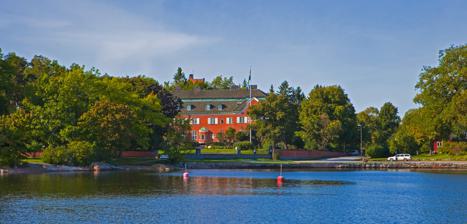
Building: Villa Pauli, Djursholm
Country: Sweden
Year built: 1907
Villa Pauli seen from the Stora Värtan Villa Pauli is a villa and club located at Strandvägen 19 in the suburb of Djursholm and county of Stockholm , Sweden . It lies on the shore of the Stora Värtan some 8 kilometres (5.0 mi) north of the centre of the city of Stockholm . The villa was built in 1907 by Anna Pauli, the daughter of Johan Wilhelm Smitt [ sv ] , the wealthiest man in Sweden in the 19th century. He made a fortune in Latin America in the 1850s, co-founded the Enskilda Bank and founded Handelsbanken. He then funded Alfred Nobel’s Nitroglycerine Corporation and became its Chairman 1864-1904. Together with his young relative Ragnar Sohlman, he became instrumental in establishing the Nobel Foundation and the Nobel Prize based on Alfred’s testament. He also financed the establishment of the University of Stockholm. The villa, designed by famous architect Ragnar Östberg , was richly decorated with works by the painter Georg Pauli and sculptor Carl Eldh . It remained a private residence until 1968, when it was acquired by the Catholic Church for the purpose of visiting cardinals and was used as a convent . Pope John Paul II has stayed there. In 1985 the villa was acquired by the real estate magnate Birger Gustavsson, who converted into a club for corporate members that opened September 1986. Arnfinn Röste [ sv ] bought the club in 1998 and upgraded and redecorated it, including interior decoration featuring antiques, original art and sculptures. Many companies use the Villa Pauli Club as a venue for an event, fashion show or product launch. External links Wikimedia Commons has media related to Villa Pauli, Djursholm . Villa Pauli 59°23′37″N 18°05′31″E / 59.3937°N 18.0919°E / 59.3937; 18.0919